Reconstruction of the Berlin Palace

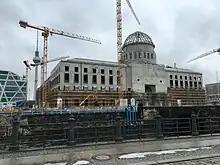
Construction in 2016

The reconstruction of the Berlin Palace took place from 2013 to 2020, incorporating donor-funded facades and components of the Baroque palace building. In 2002, the German Bundestag decided to partially rebuild the palace, which was demolished in 1950, thus continuing the restoration of Berlin's Historic Center. The three facades, which date back to 1713 and were designed by Andreas Schlüter, were reconstructed with the palace dome by Friedrich August Stüler from 1853. The project was widely discussed in society. According to the decision of the international expert commission in April 2002, the reconstructed palace serves as the seat of the Humboldt Forum.